Royal warrant of appointment

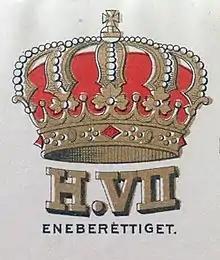
King Haakon crown on Foss brewery beer.

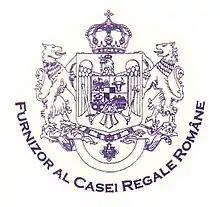
The wording reads: "Purveyor to the Romanian Royal House", used since 2003 (and probably between 1923 and 1947)

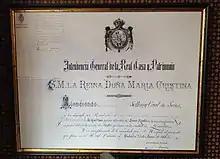
Royal Warrant of the Queen consort of Spain on Henry Creed & Sons, 1885

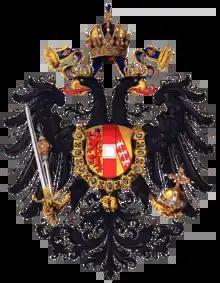
Purveyors to the Imperial and Royal Court were allowed to display the double-headed eagle.

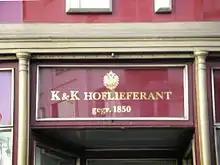
Imperial eagle displayed at the store of the purveyor Rudolf Waniek, in Vienna

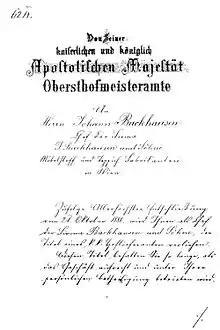
Imperial and royal warrant of appointment issued to Johann Backhausen on November 8, 1888

Commercial honours and recognitions in the form of warrant appointments were issued by royal households of the Indian Princely States to purveyors of goods and services prior to the end of imperial rule in 1947. In recent years, former suzerain monarchies such as the House of Ghorpade have revived these institutions as programs to foster economic growth and encourage the patronage of small, independent, and local businesses.